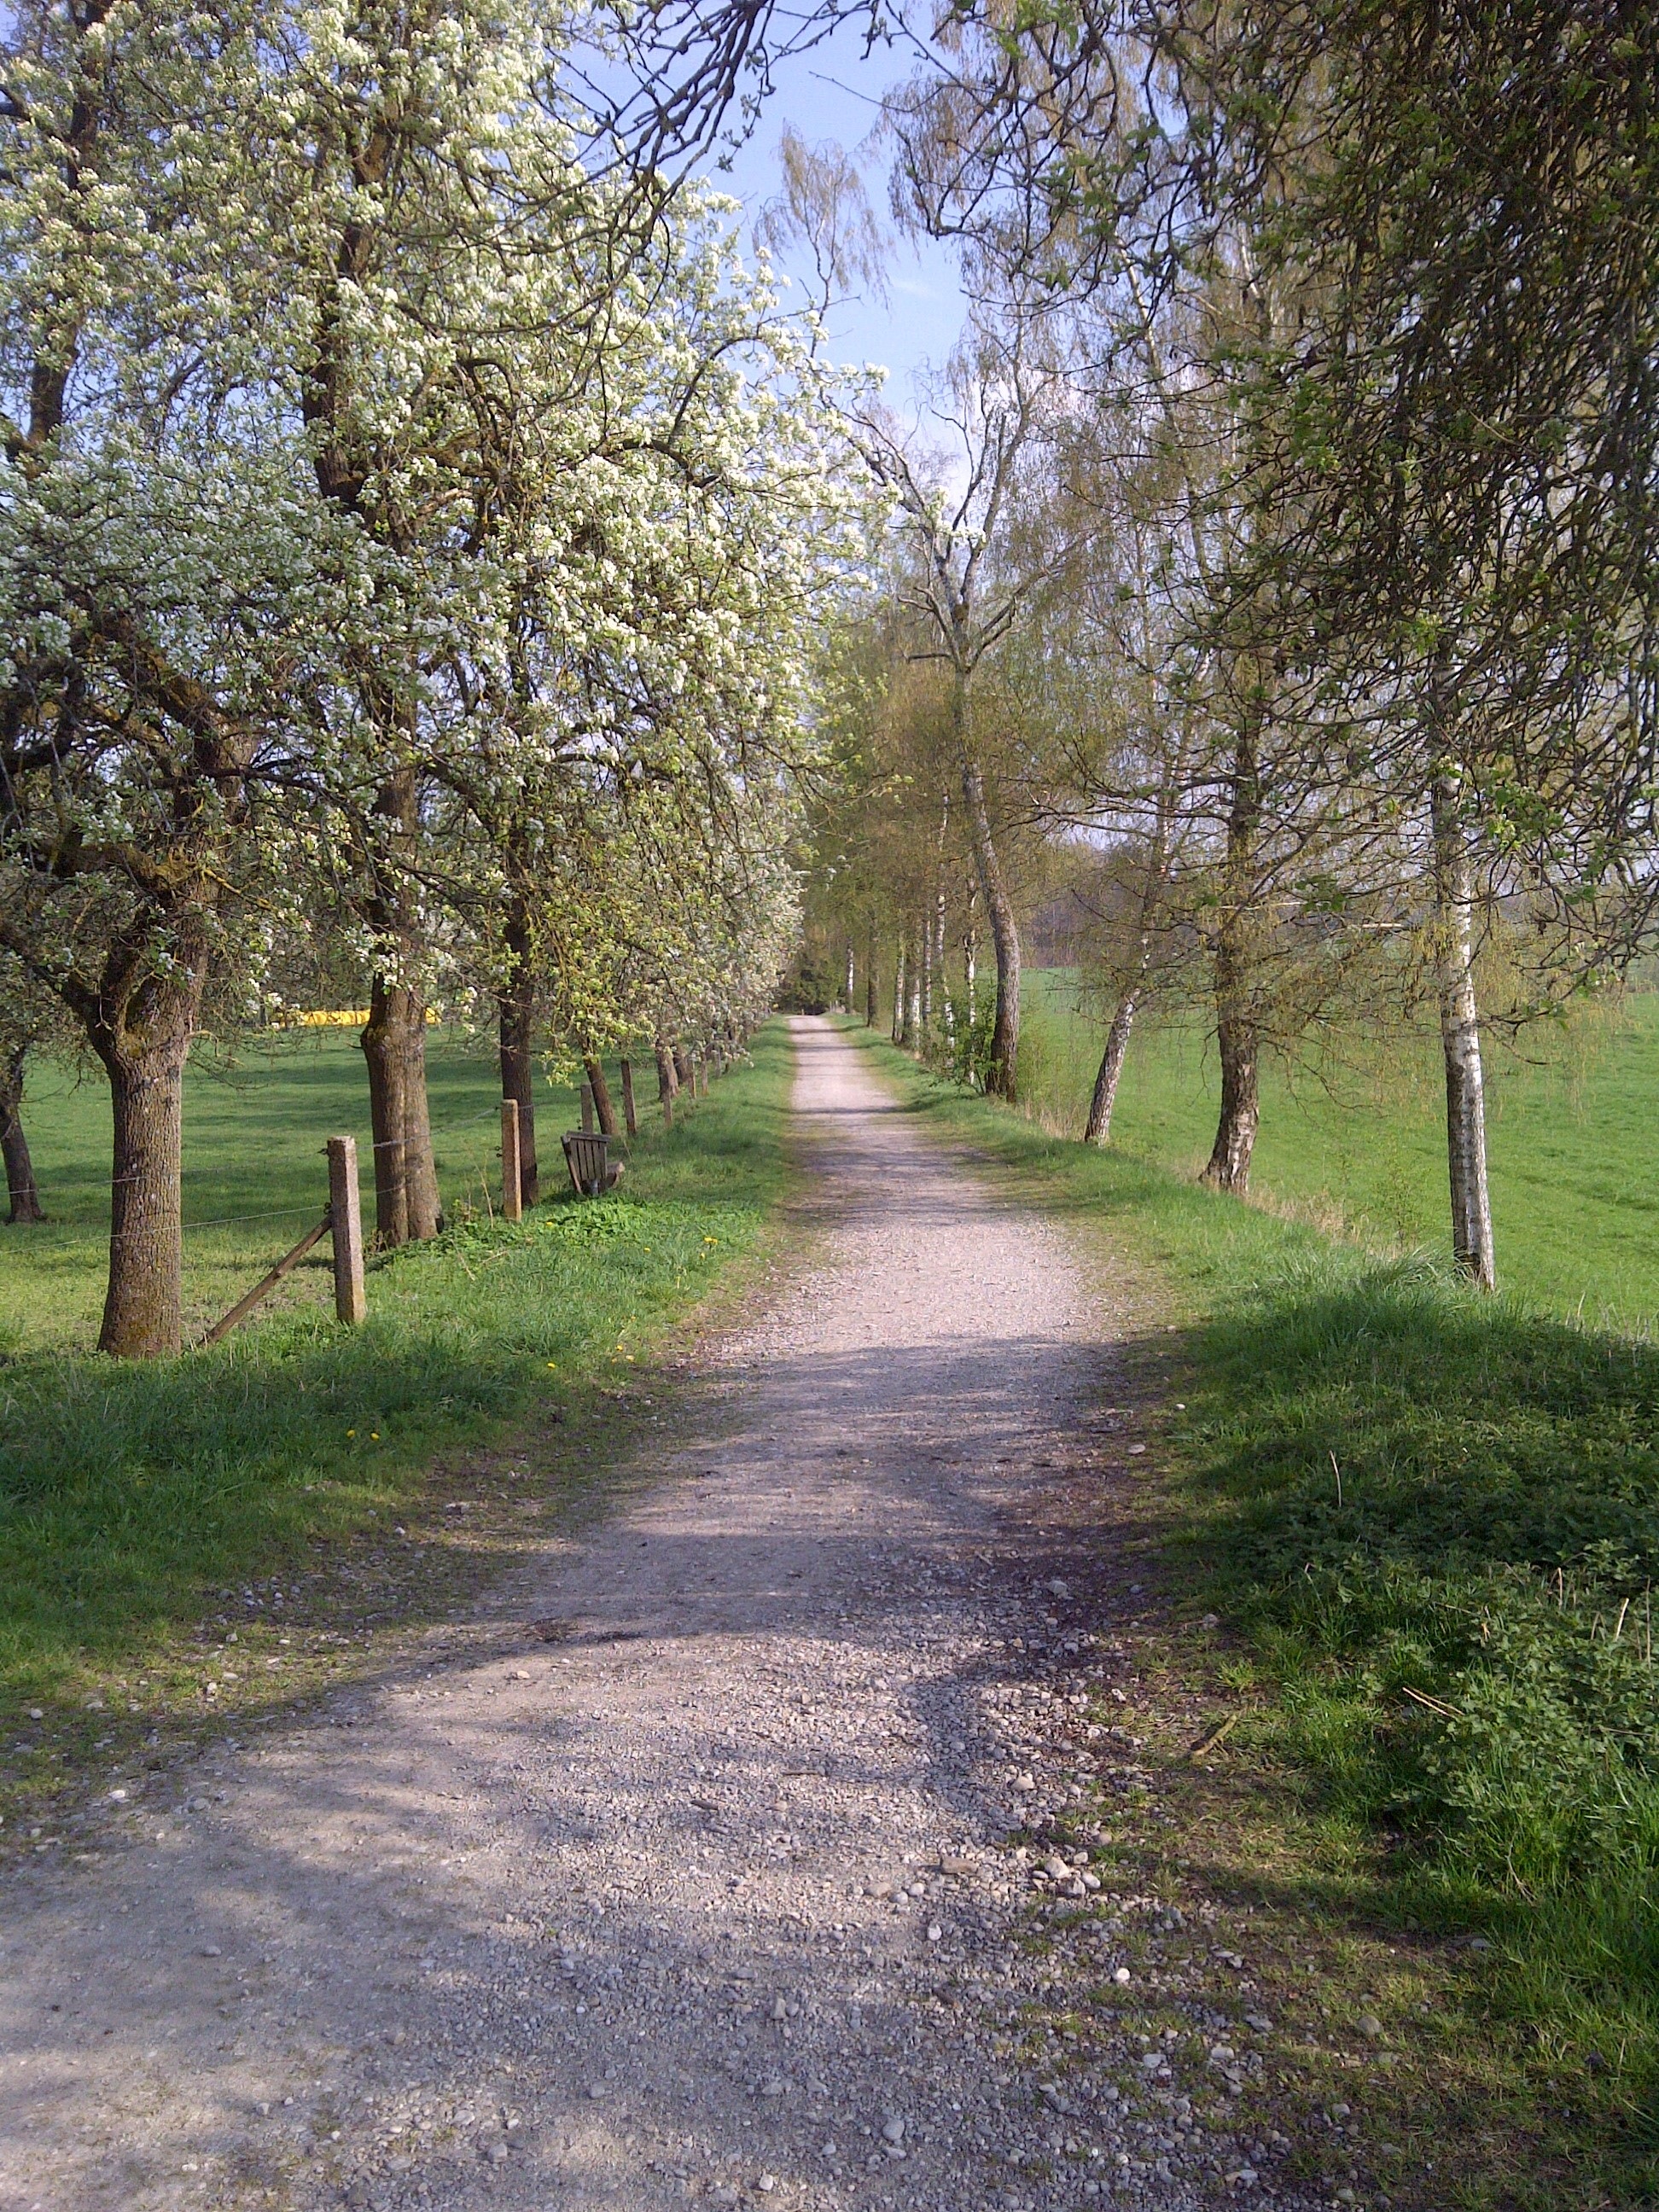
landscape, tree, trail, meadow, walkway, spring, autumn, park, waterway, estate, woodland, away, woody plant